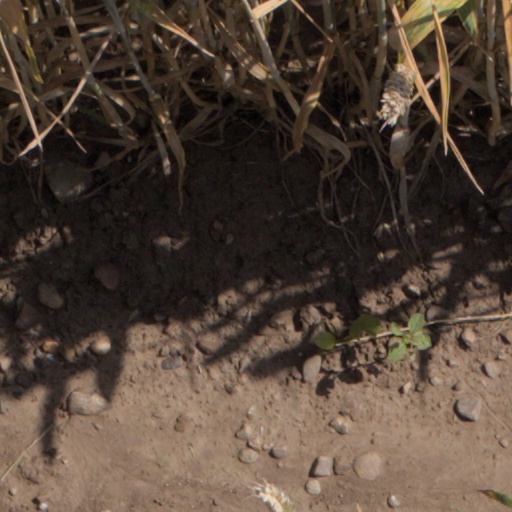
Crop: wheat